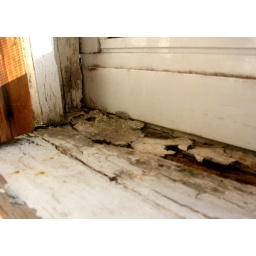
An old window ledge in my bedroom at my new home in London as the sun went down.